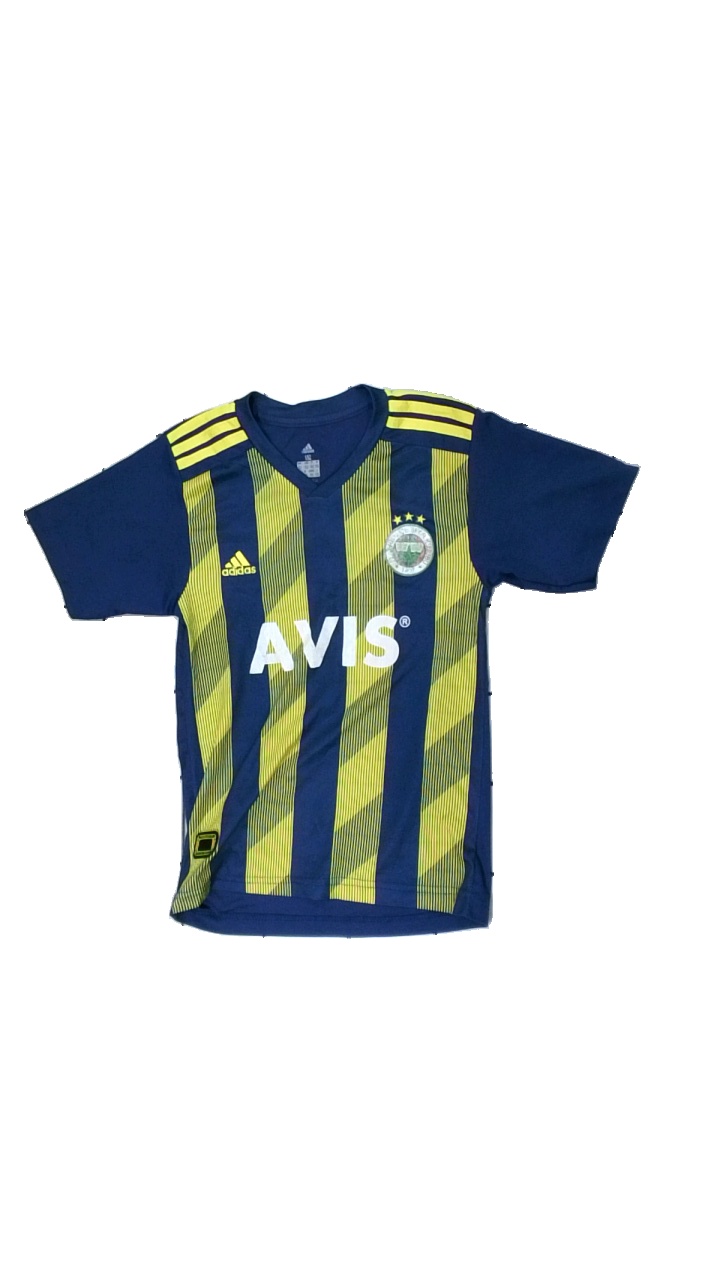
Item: T-shirt (Children)
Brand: Adidas
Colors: Blue, Yellow
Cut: Regular, V-collar
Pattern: Other
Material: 100% polyester
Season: All
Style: Sports
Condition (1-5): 3
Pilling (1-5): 3
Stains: Minor
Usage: Export
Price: <50